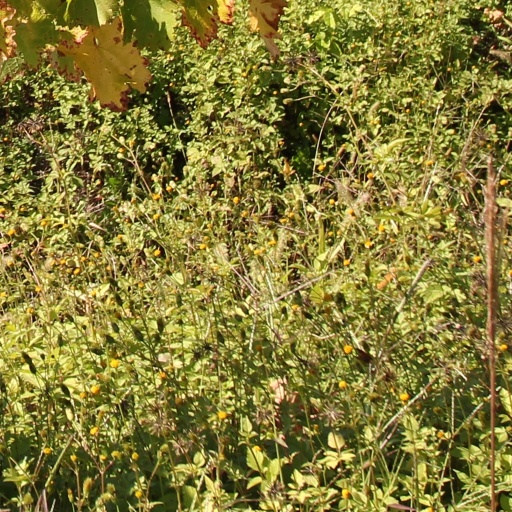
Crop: grape